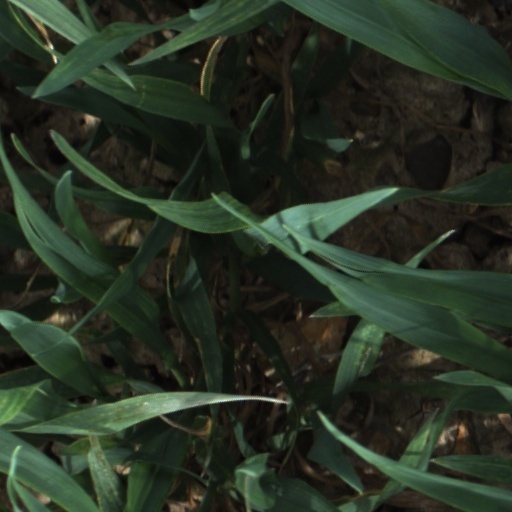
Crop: wheat